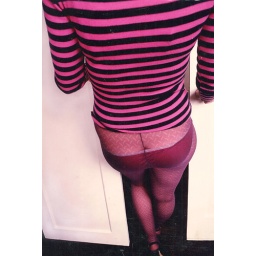
model in panty and body stocking walking through white doors